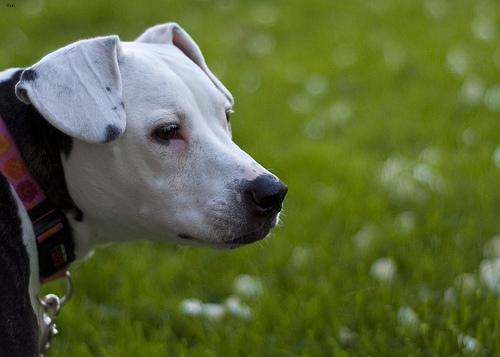
american pit bull terrier